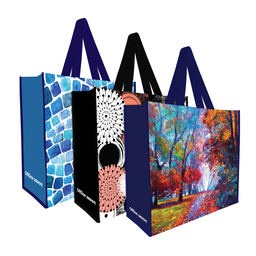
Label: plastic